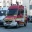
Label: ambulance